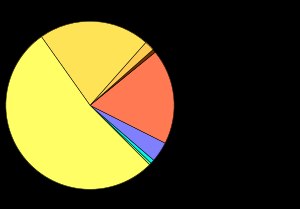
Ulv / Levevis / Levested
Ulvens fødegrundlag, som dokumenteret i Lausitz. Råvildt 53%, Kronvildt 21%, Vildsvin 18%, Dådyr 2%, Muflon 0,6%, Harer 4%, Husdyr 0,75%, Andet 1,2%
Ulven eller den grå ulv er et rovdyr, der lever i Europa, Asien og Nordamerika. Den er Europas næststørste landrovdyr, idet kun den brune bjørn er større.